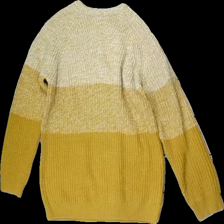
View: front
Type: Sweater
Category: Children
Brand: Zara
Colors: Yellow, White
Material: 100% Acr
Pattern: Other
Cut: Regular
Size: 152
Season: All
Price range: <50
Recommended usage: Recycle